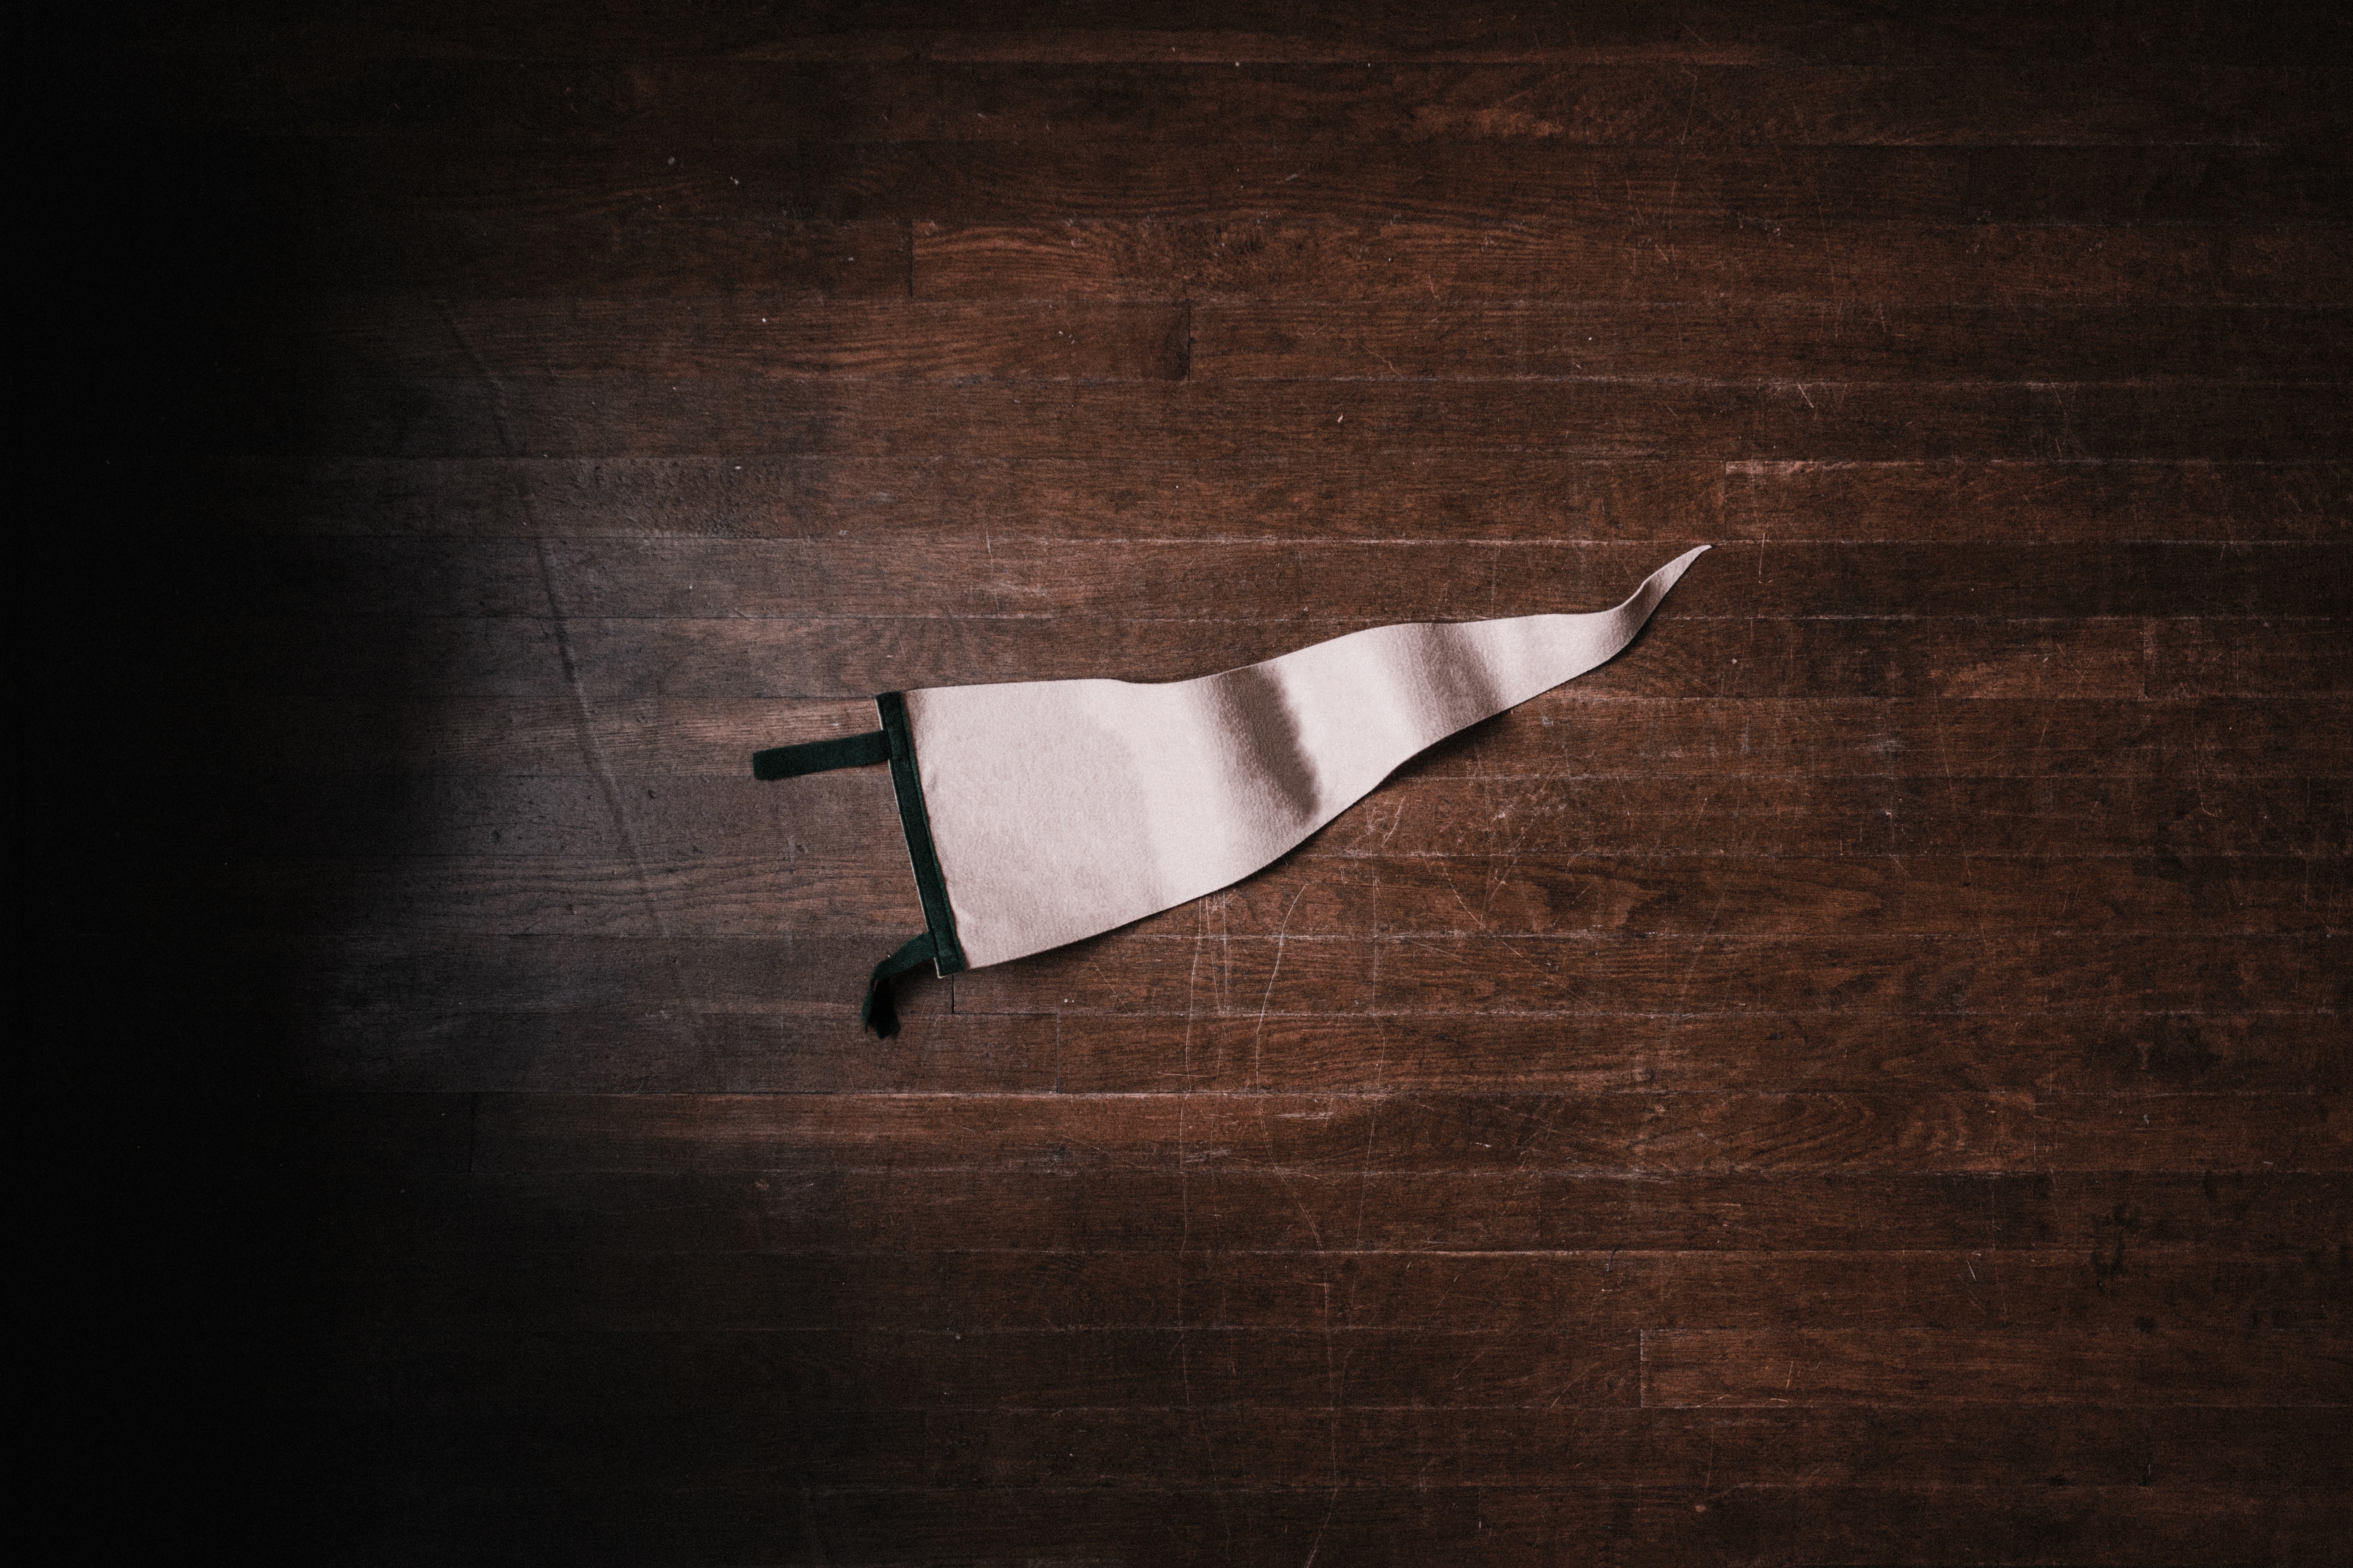
hand, light, wood, white, shadow, darkness, black, lighting, art, shape